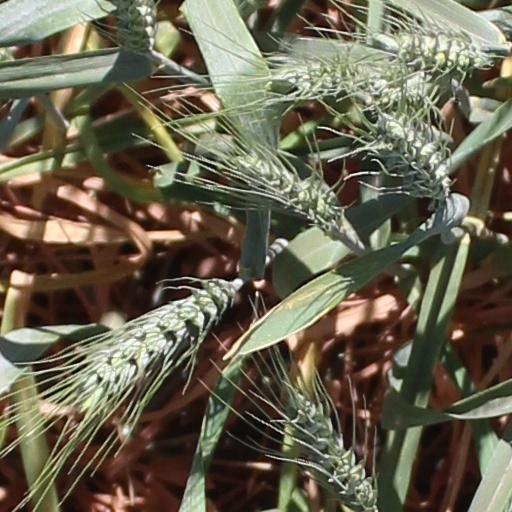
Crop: wheat